Conwal Parish Church (Church of Ireland)

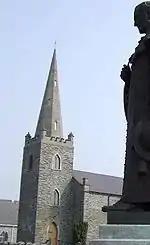
The ashlar spire seen beyond statue commemorating Cardinal Patrick O'Donnell in St Eunan's Cathedral grounds

The building is believed to have been constructed when a church located at Conwal, not far from Churchill, fell into ruins. The church is rubble built with an ashlar spire. The interior retains its early 19th century cast-iron circular roof, trusses and a short gallery and twisted brass brackets.